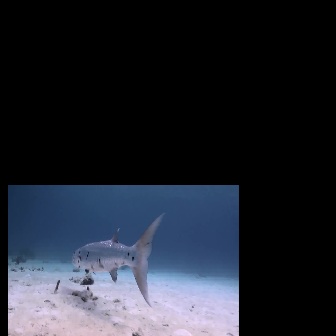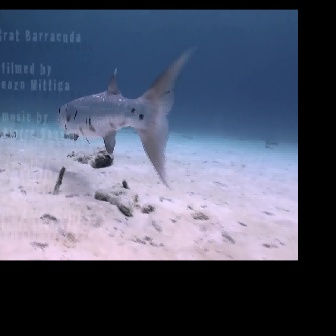
  Please identify the target specified by the bounding box [71,211,166,307] in the first image and locate it in the second image. Return the coordinates in [x_min,y_min,x_max,y_max] format.
Answer: [55,45,196,186]